Tatarbunary Uprising

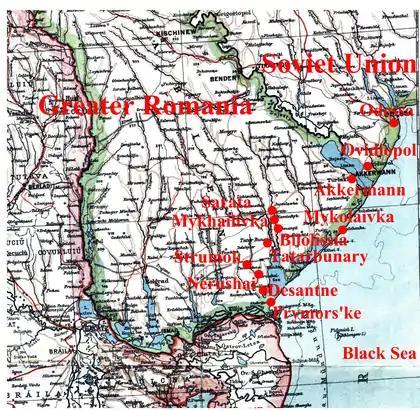
Budjak, southern Bessarabia. Locations of the rebellion are shown in red.

In Southern Bessarabia, a Soviet Party Committee was created in May 1922 and the leaders were two Comintern agents – Andrei Klyushnikov (Nenin) and Nicolai Shishman (Afanasiev), together with three locals – Ivan Bejanovici (Kolţov or Pugaciov), Ivan Dobrovolski (Gromov) and (Almazov). This committee was not subordinated to the Romanian Communist Party, but was under direct control from the Soviet Union. All the Communist organizations in Bessarabia were supported financially and materially by the Soviets as well as being under their direct control through the special centre in Odesa. Allegedly acting with instructions from the Intelligence Center in Odesa, members organized revolutionary committees in the three counties of Southern Bessarabia - Cahul, Ismail, and Cetatea Albă. A number of 25 villages and the cities of Cahul and Ismail were subject to these actions, all of them being inhabited mainly by Russians and Ukrainians. In each location the committees formed a special military detachment composed of a minimum 20-30 men together with a commander. Communications between committees were maintained by messengers.